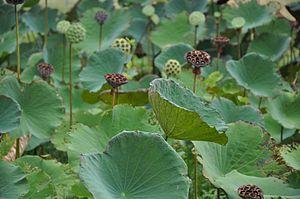
Fruits du lotus
Le Lotus sacré ou Lotus d'Orient est une plante aquatique de la famille des Nélumbonacées.